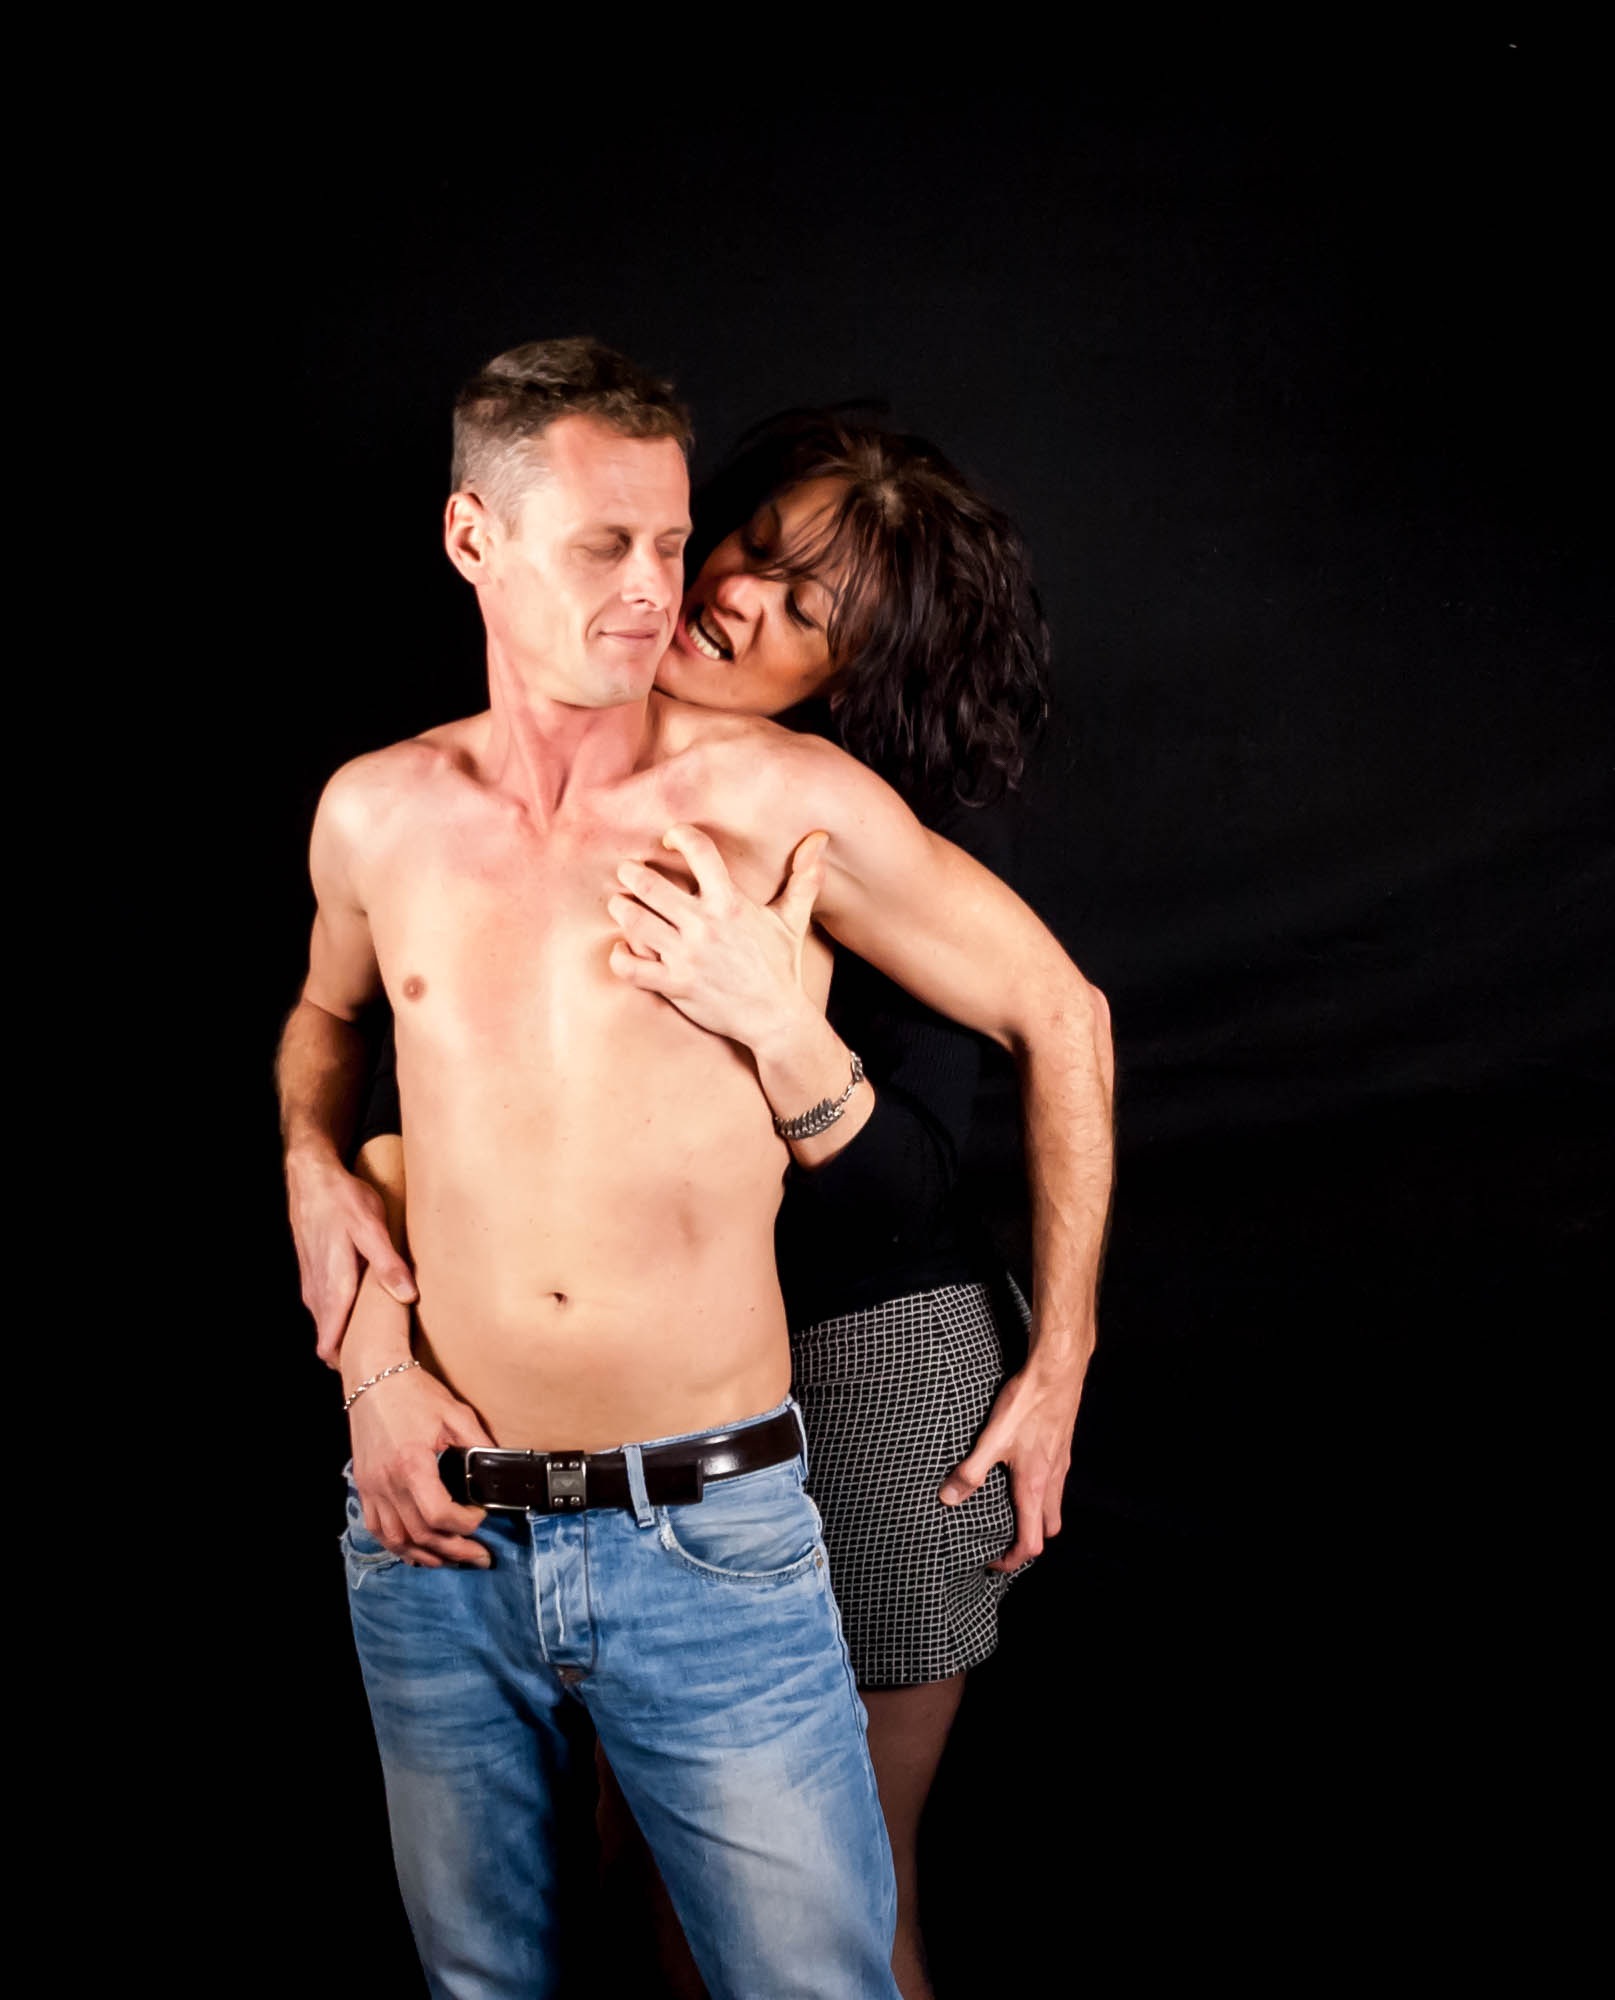
man, person, male, love, model, kiss, couple, romantic, arm, muscle, interaction, young couple, young man, abdomen, photo shoot, in love, sense, barechestedness